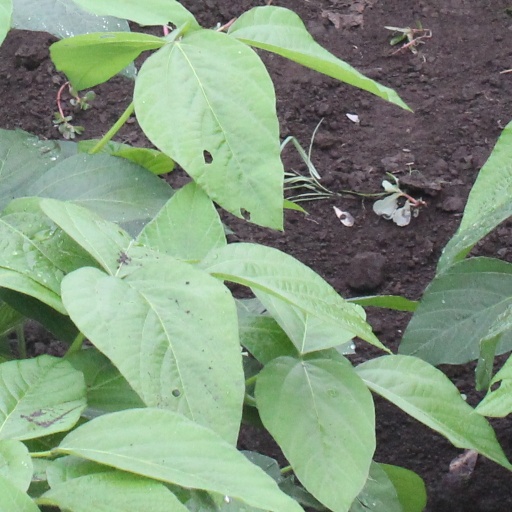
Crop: soybean